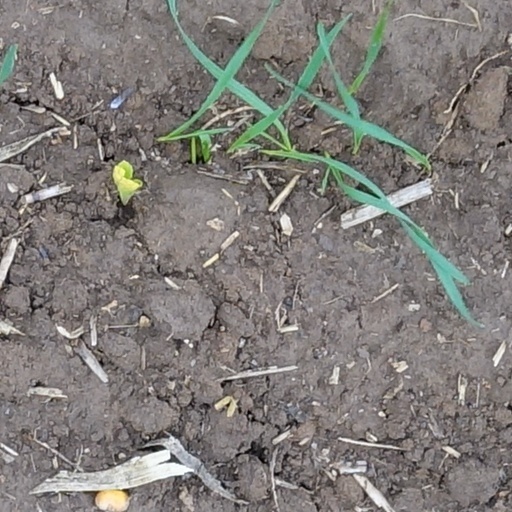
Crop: wheat